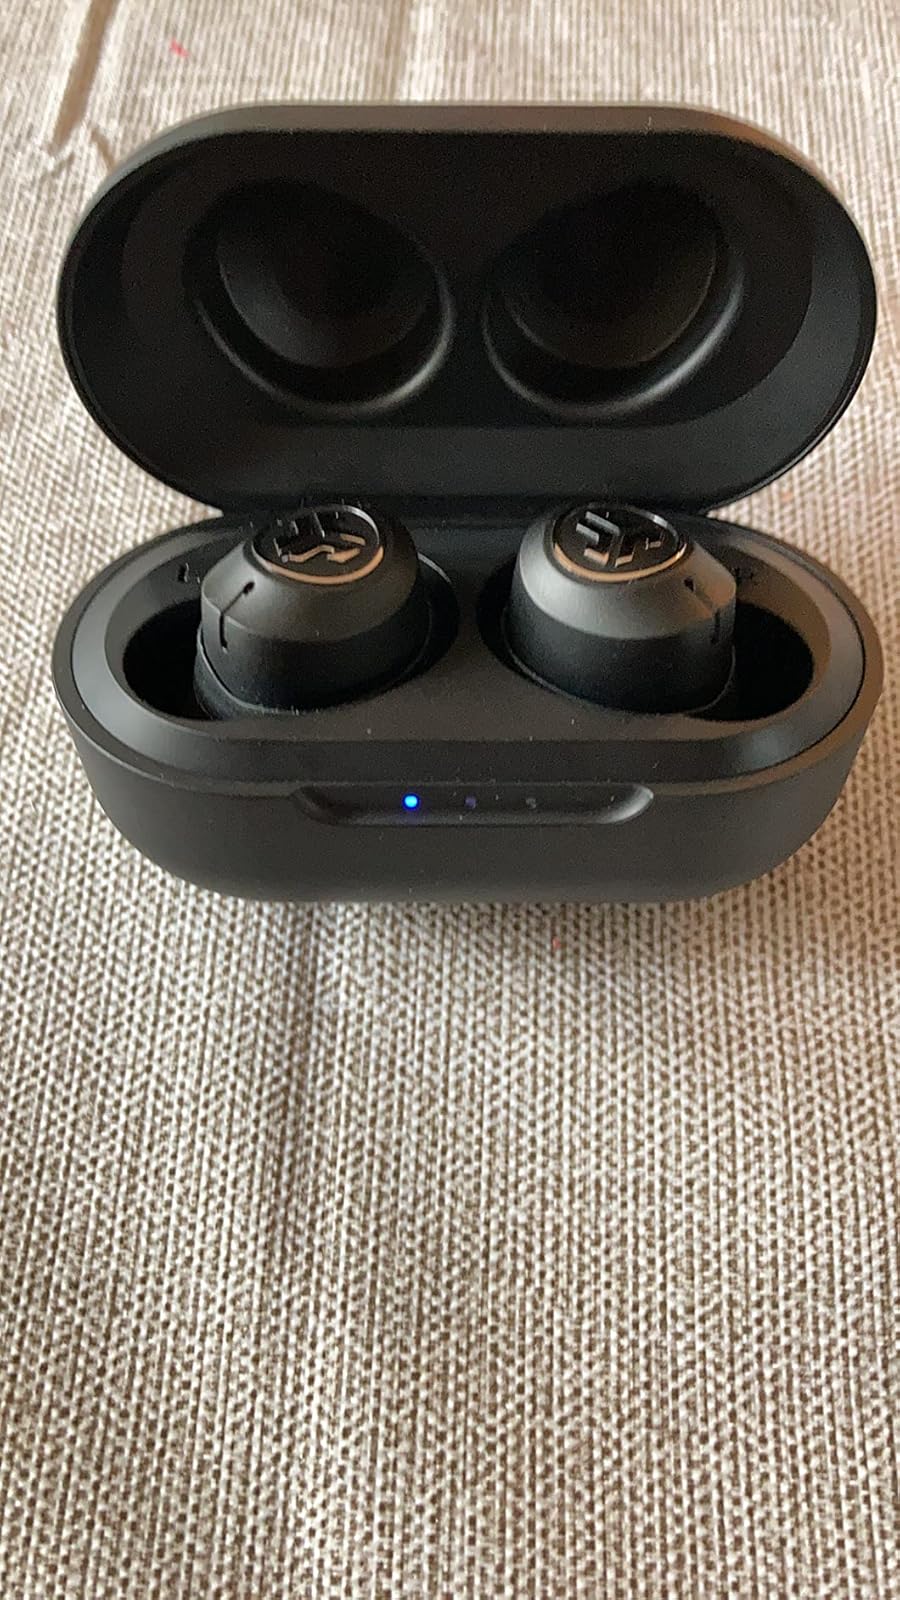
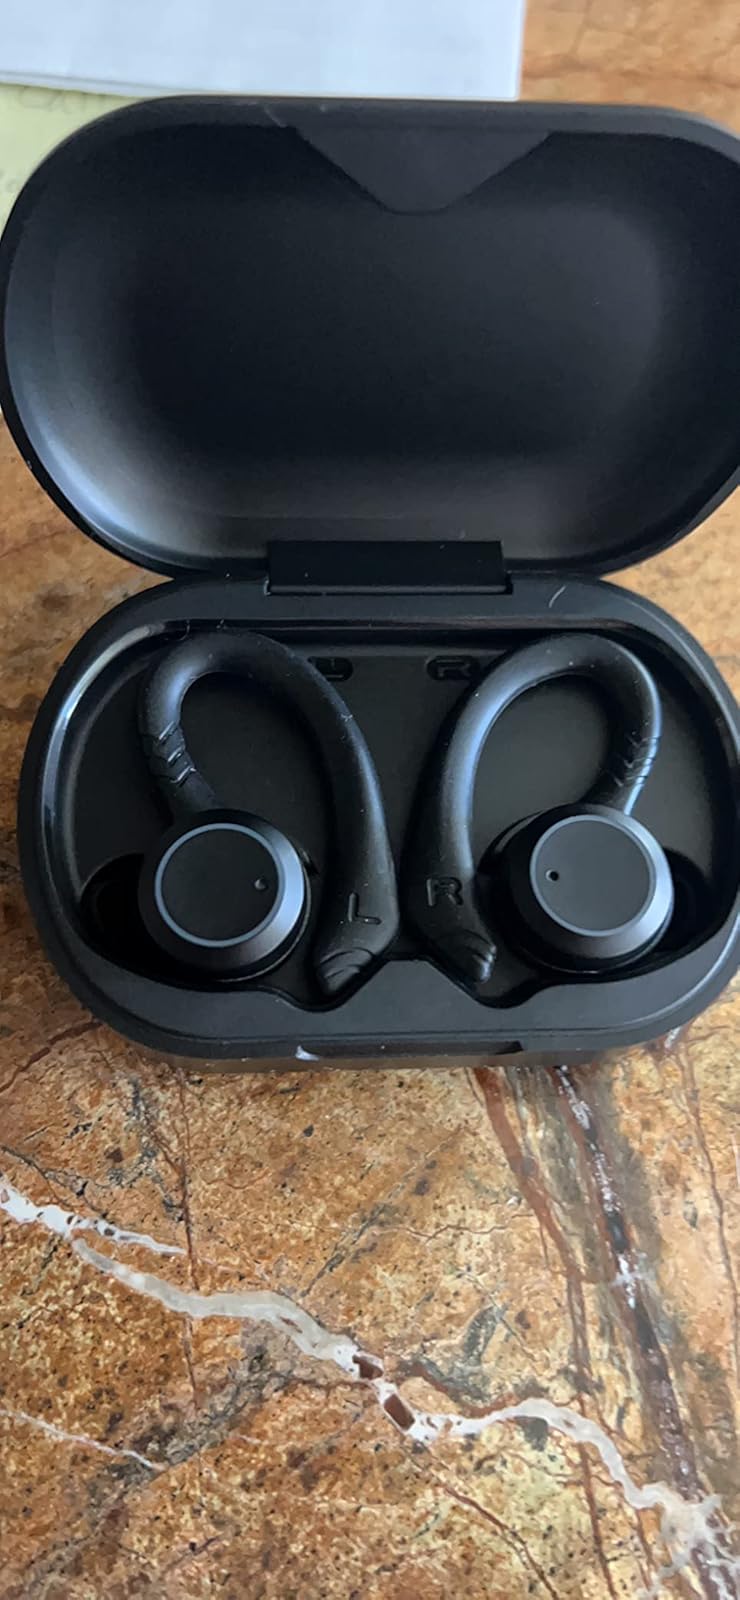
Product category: earbuds
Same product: no